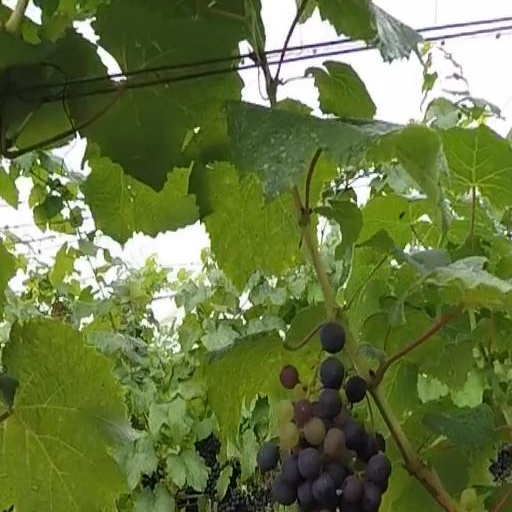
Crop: grape